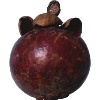
Label: mangostan